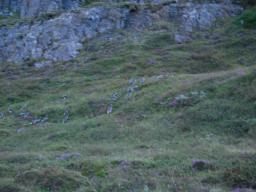
Label: Background_without_leaves